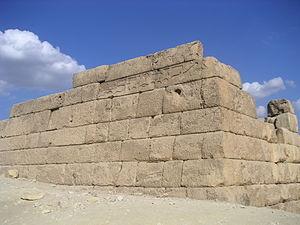
Le cimetière est tire son nom de son emplacement par rapport à la pyramide de Khéops : les tombes sont situées du côté est de la pyramide.
Le mastaba est un édifice funéraire égyptien servant de sépulture aux rois des deux premières dynasties, ainsi qu'aux hauts dignitaires, de l'époque archaïque au Moyen Empire. Ces tombes aériennes sont précédées dès l'Ancien Empire par des tombes souterraines logées à flanc de coteau en bordure des nécropoles, telles les hypogées et les syringes.
La nécropole de Gizeh est une vaste nécropole située sur un plateau désertique de la rive ouest du Nil, à Gizeh, qui jouxte la ville moderne du Caire. Elle fut utilisée principalement sous l'Ancien Empire. Le site est connu mondialement car y sont situées les célèbres pyramides de Khéops, de Khéphren et de Mykérinos.
Khoufoukhaf, premier du nom, est l'un des fils de Khéops qui commence sa carrière en tant que prêtre de son père. Selon certains égyptologues, il exerce la charge de vizir sous ce règne et peut-être également sous le règne de Djédefrê. Il épouse Néfertkaou II.